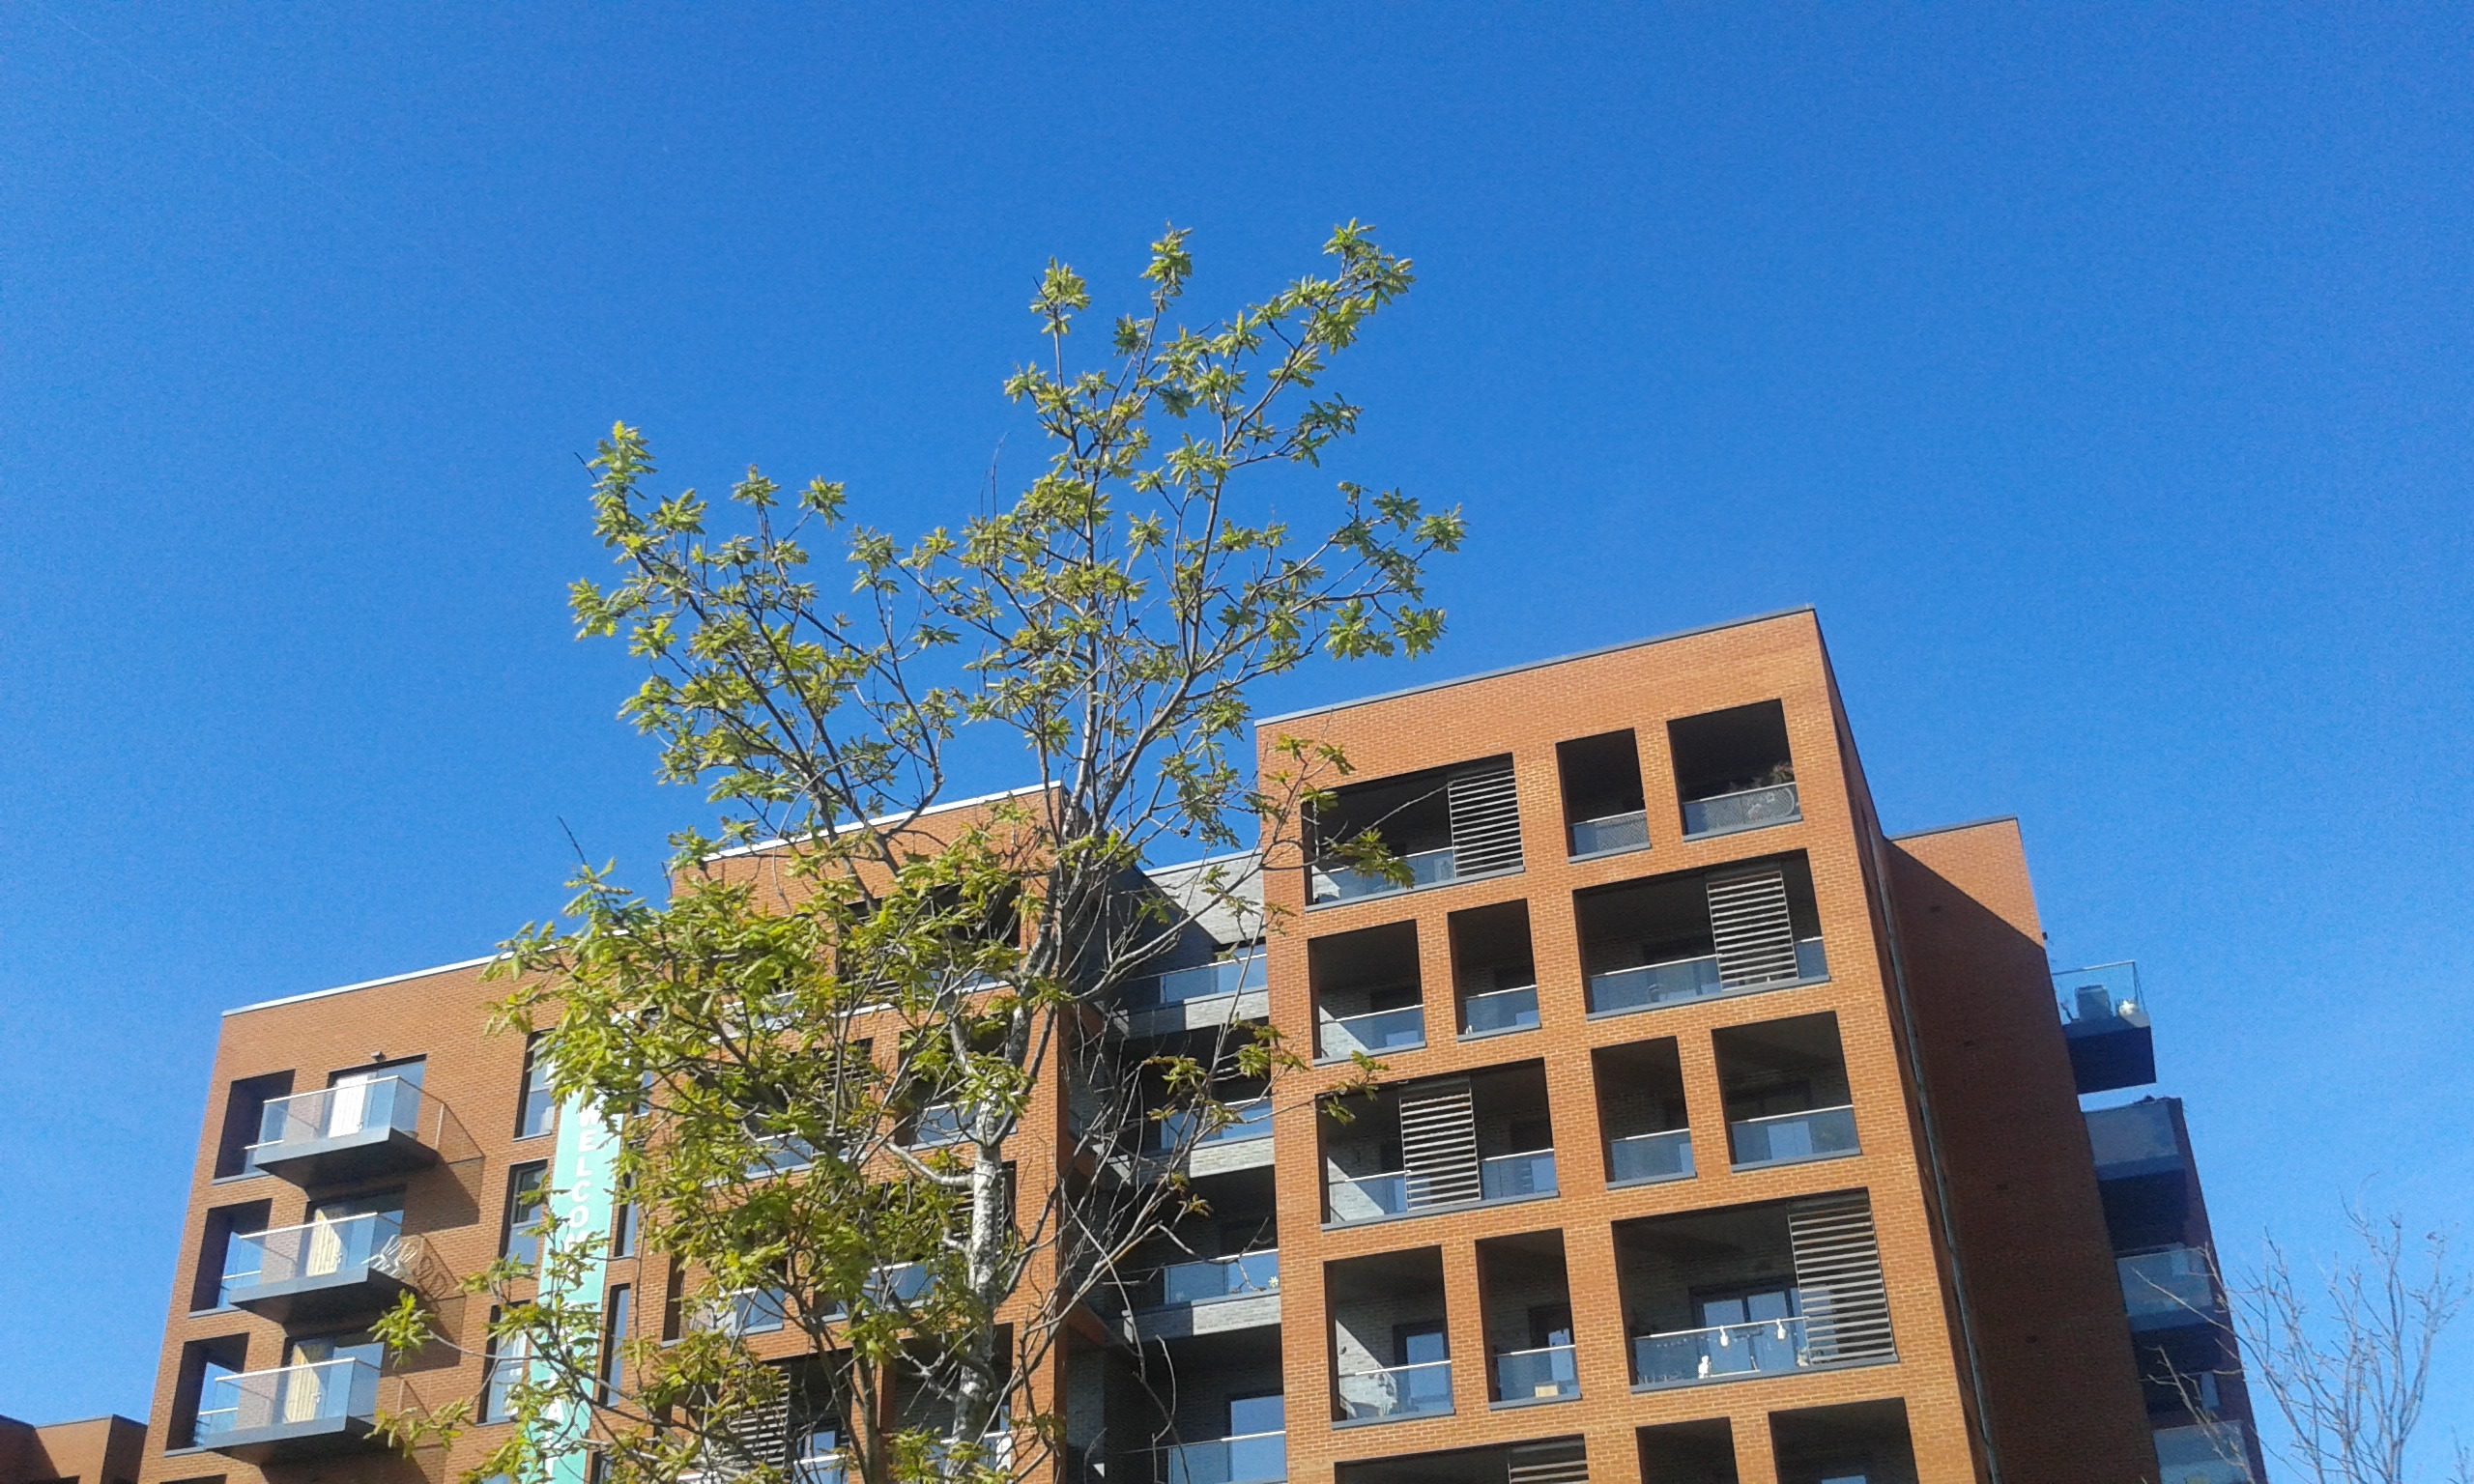
architecture, house, home, facade, property, apartment, tower block, estate, condominium, neighbourhood, real estate, residential area